Jacob Melchior van Herck

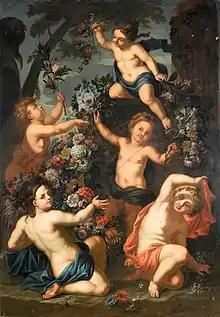
"Putti amid garlands of flowers beside a stone urn"

Jacob Melchior van Herck or Jacobus Melchior van Herck (active in Antwerp 1691–1735) was a Flemish still life painter active in Antwerp. He is principally known for his flower and fruit still lifes. He collaborated with figure painters in the creation of allegorical and mythological scenes with an important still life element.